Spirit Lake Massacre

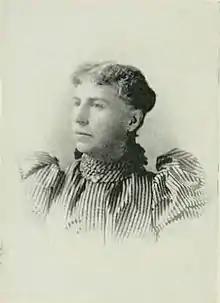
Abbie Gardner Sharp, photographed decades after the massacre

Inkpaduta led a small band of Wahpekutes who had been expelled from the main band in dissension following the murder of a chief in 1840. (Other major bands of Sioux in the region were the Wahpeton and Sisseton.) Including some women and children, his band followed the game and lived by hunting, whose yield was decreasing under pressure of new settlement. They also received some annuities under the Traverse des Sioux and Mendota 1851 treaties but never received the rightful amount owed by the United States for lands the Sioux were forced to cede.